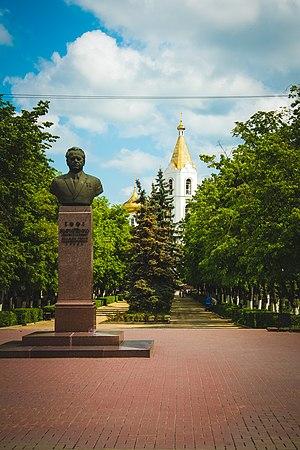
Andreï Pavlovitch Kirilenko, 8 novembre 1906-12 mai 1990 a été le leader officieux du Parti communiste d'Union soviétique dans les années 1970 et au début des années 1980.